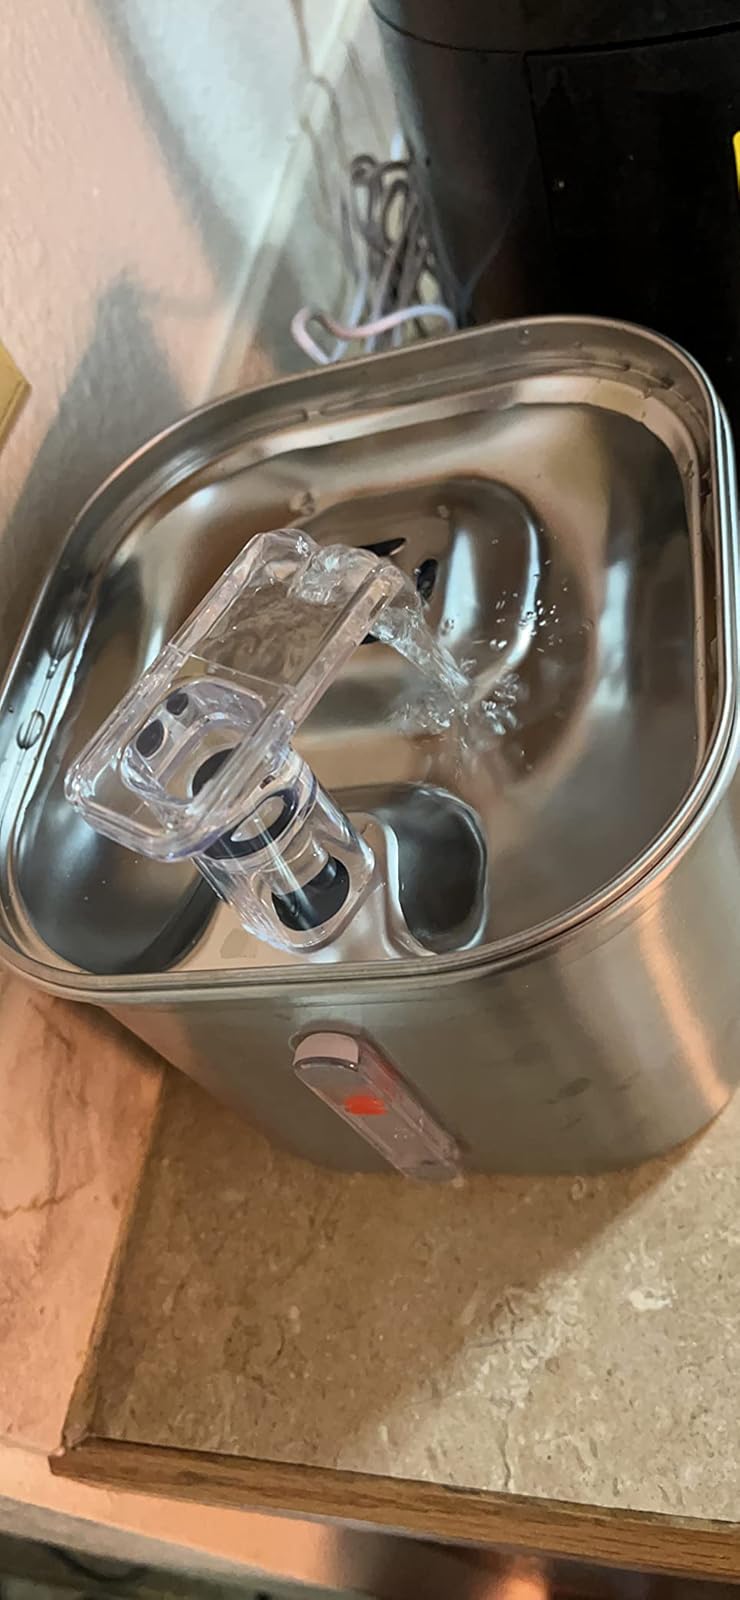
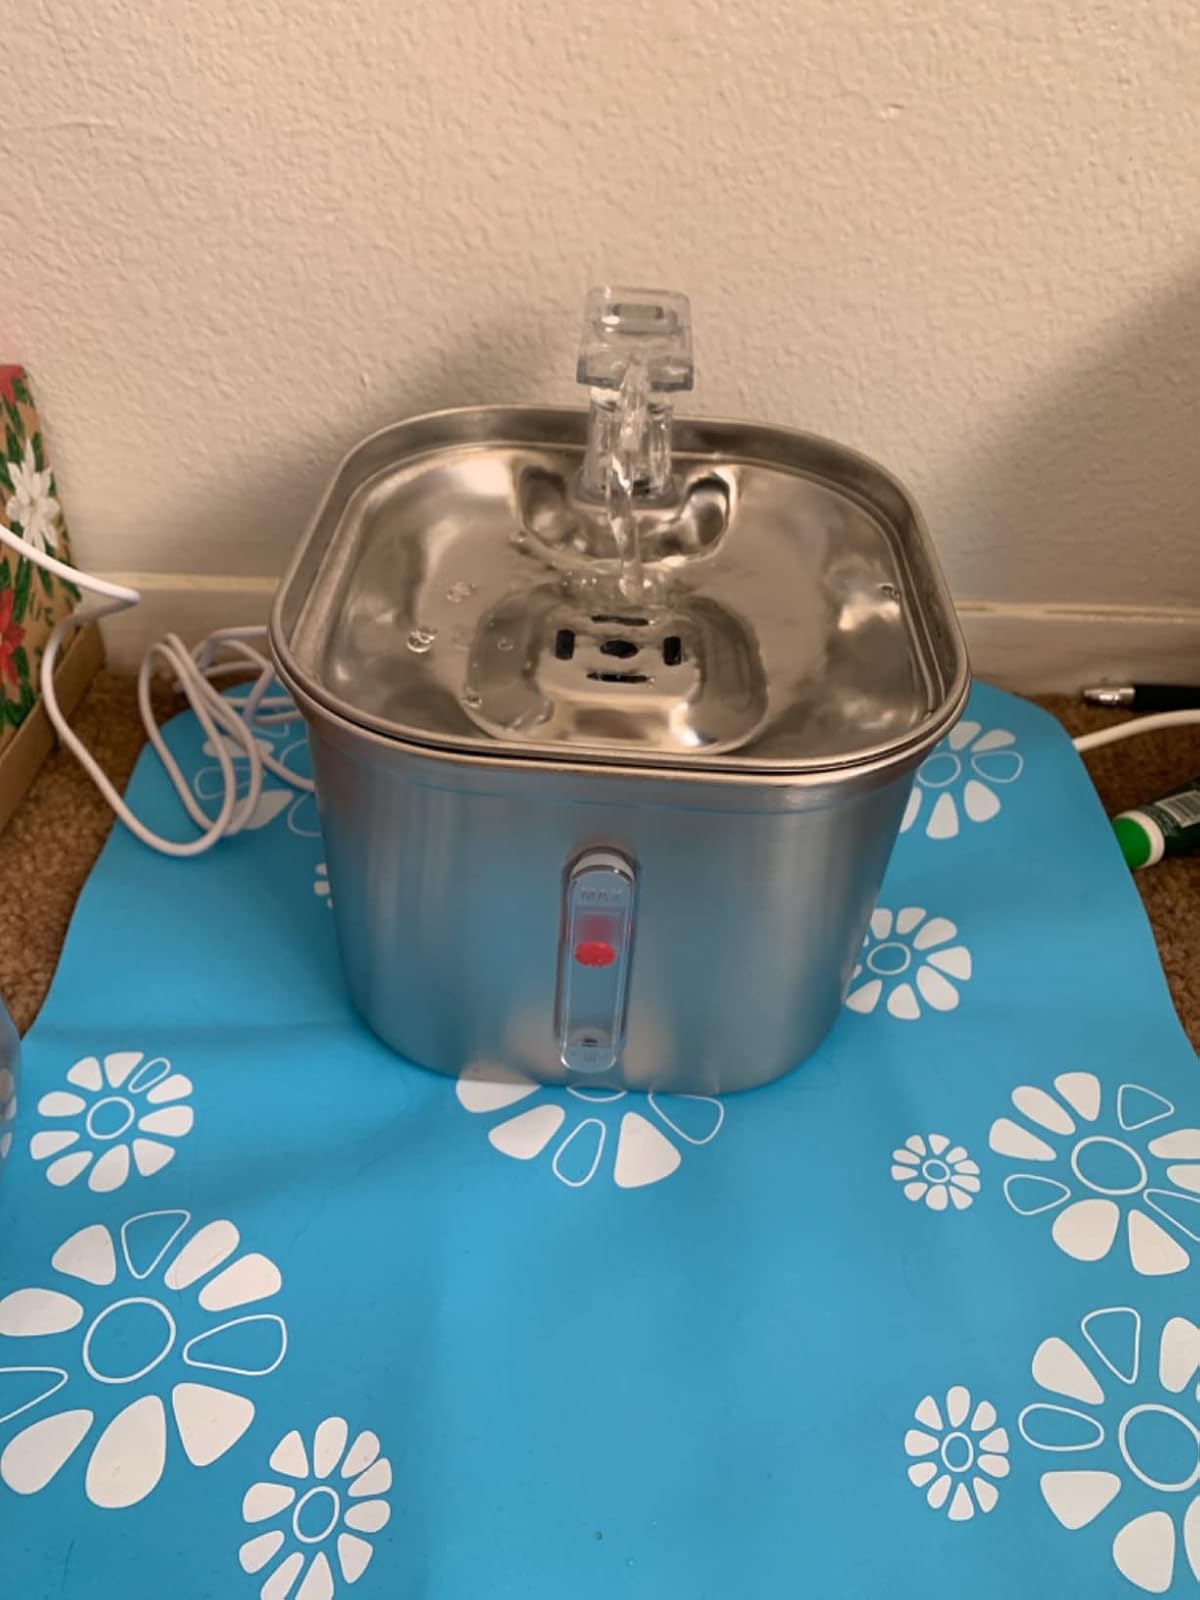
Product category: items_bowl
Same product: yes